Brentham Garden Suburb

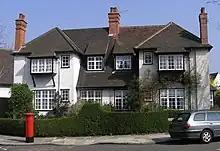
Ludlow Road in Brentham Garden Suburb

Brentham Garden Suburb near Pitshanger in Ealing was the first garden suburb in London to be built in co-partnership housing movement principles, predating the larger and better-known Hampstead Garden Suburb by some years. It was mostly built between 1901 and 1915, and became a conservation area in 1969. St Barnabas Church was added in 1916.